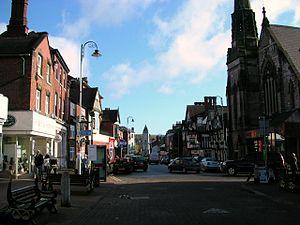
Leek est une ville du Staffordshire en Angleterre.